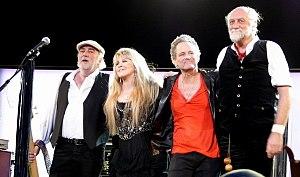
Ella Marija Lani Yelich-O'Connor dite Lorde, née le 7 novembre 1996 à Auckland, en Nouvelle-Zélande, est une autrice-compositrice-interprète et productrice néo-zélandaise.
Fleetwood Mac est un groupe de rock britannique, originaire de Londres, au Royaume-Uni.